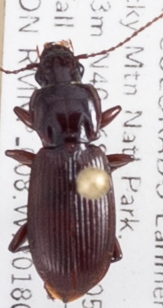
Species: Pterostichus restrictus
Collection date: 2018-08-20
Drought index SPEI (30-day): -0.732
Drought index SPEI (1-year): -1.28
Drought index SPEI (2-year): -0.54